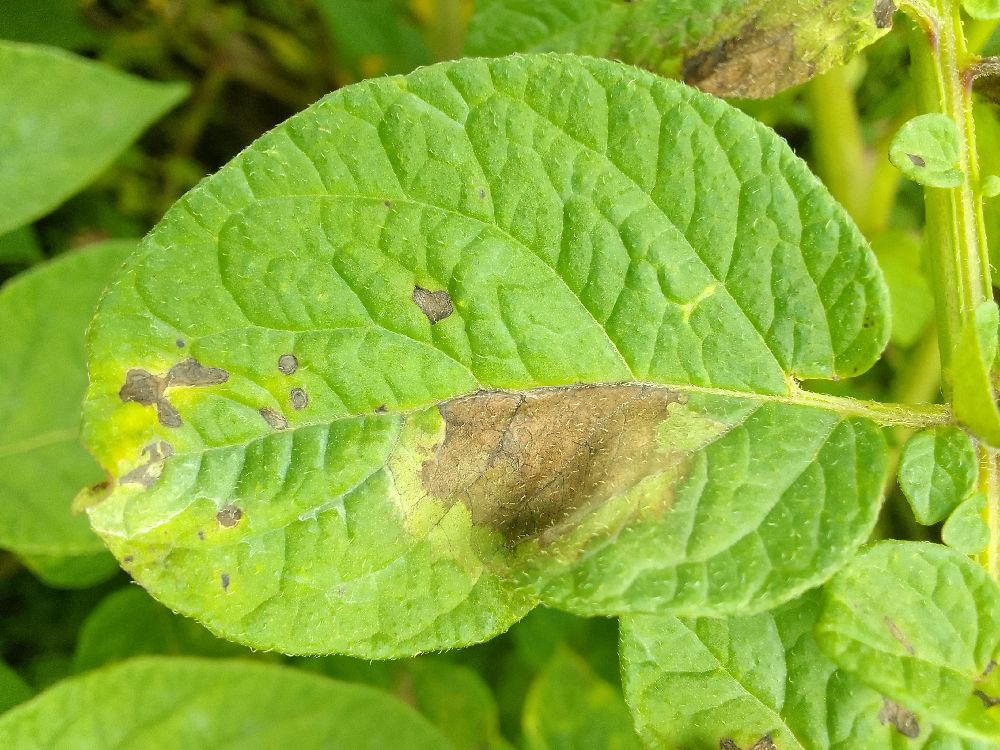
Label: Late blight